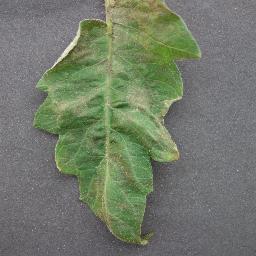
Label: Tomato___Late_blight